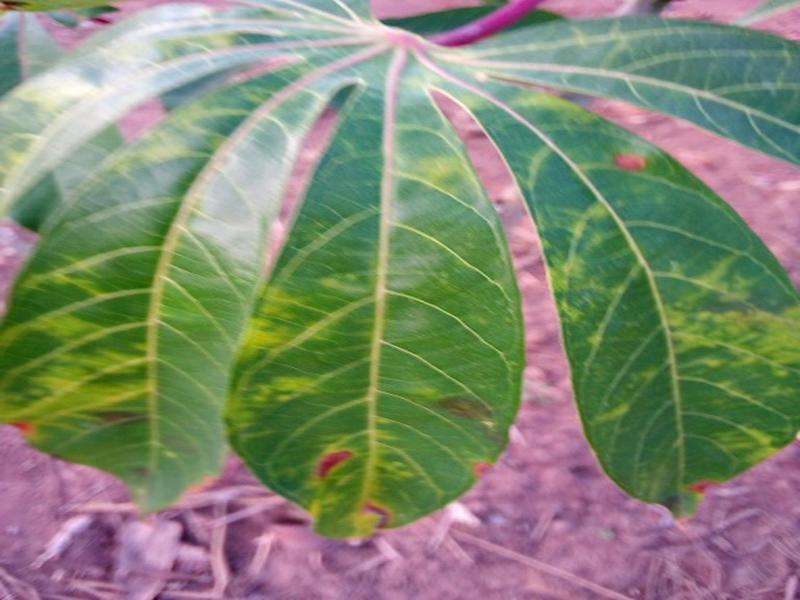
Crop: cassava
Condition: brown_streak_disease